Uma Ukpai

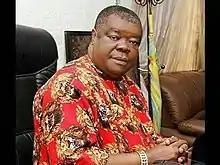
Uma Ukpai

Uma Ukpai (born January 7, 1945) is a Christian leader, an international evangelist, and preacher from Nigeria.